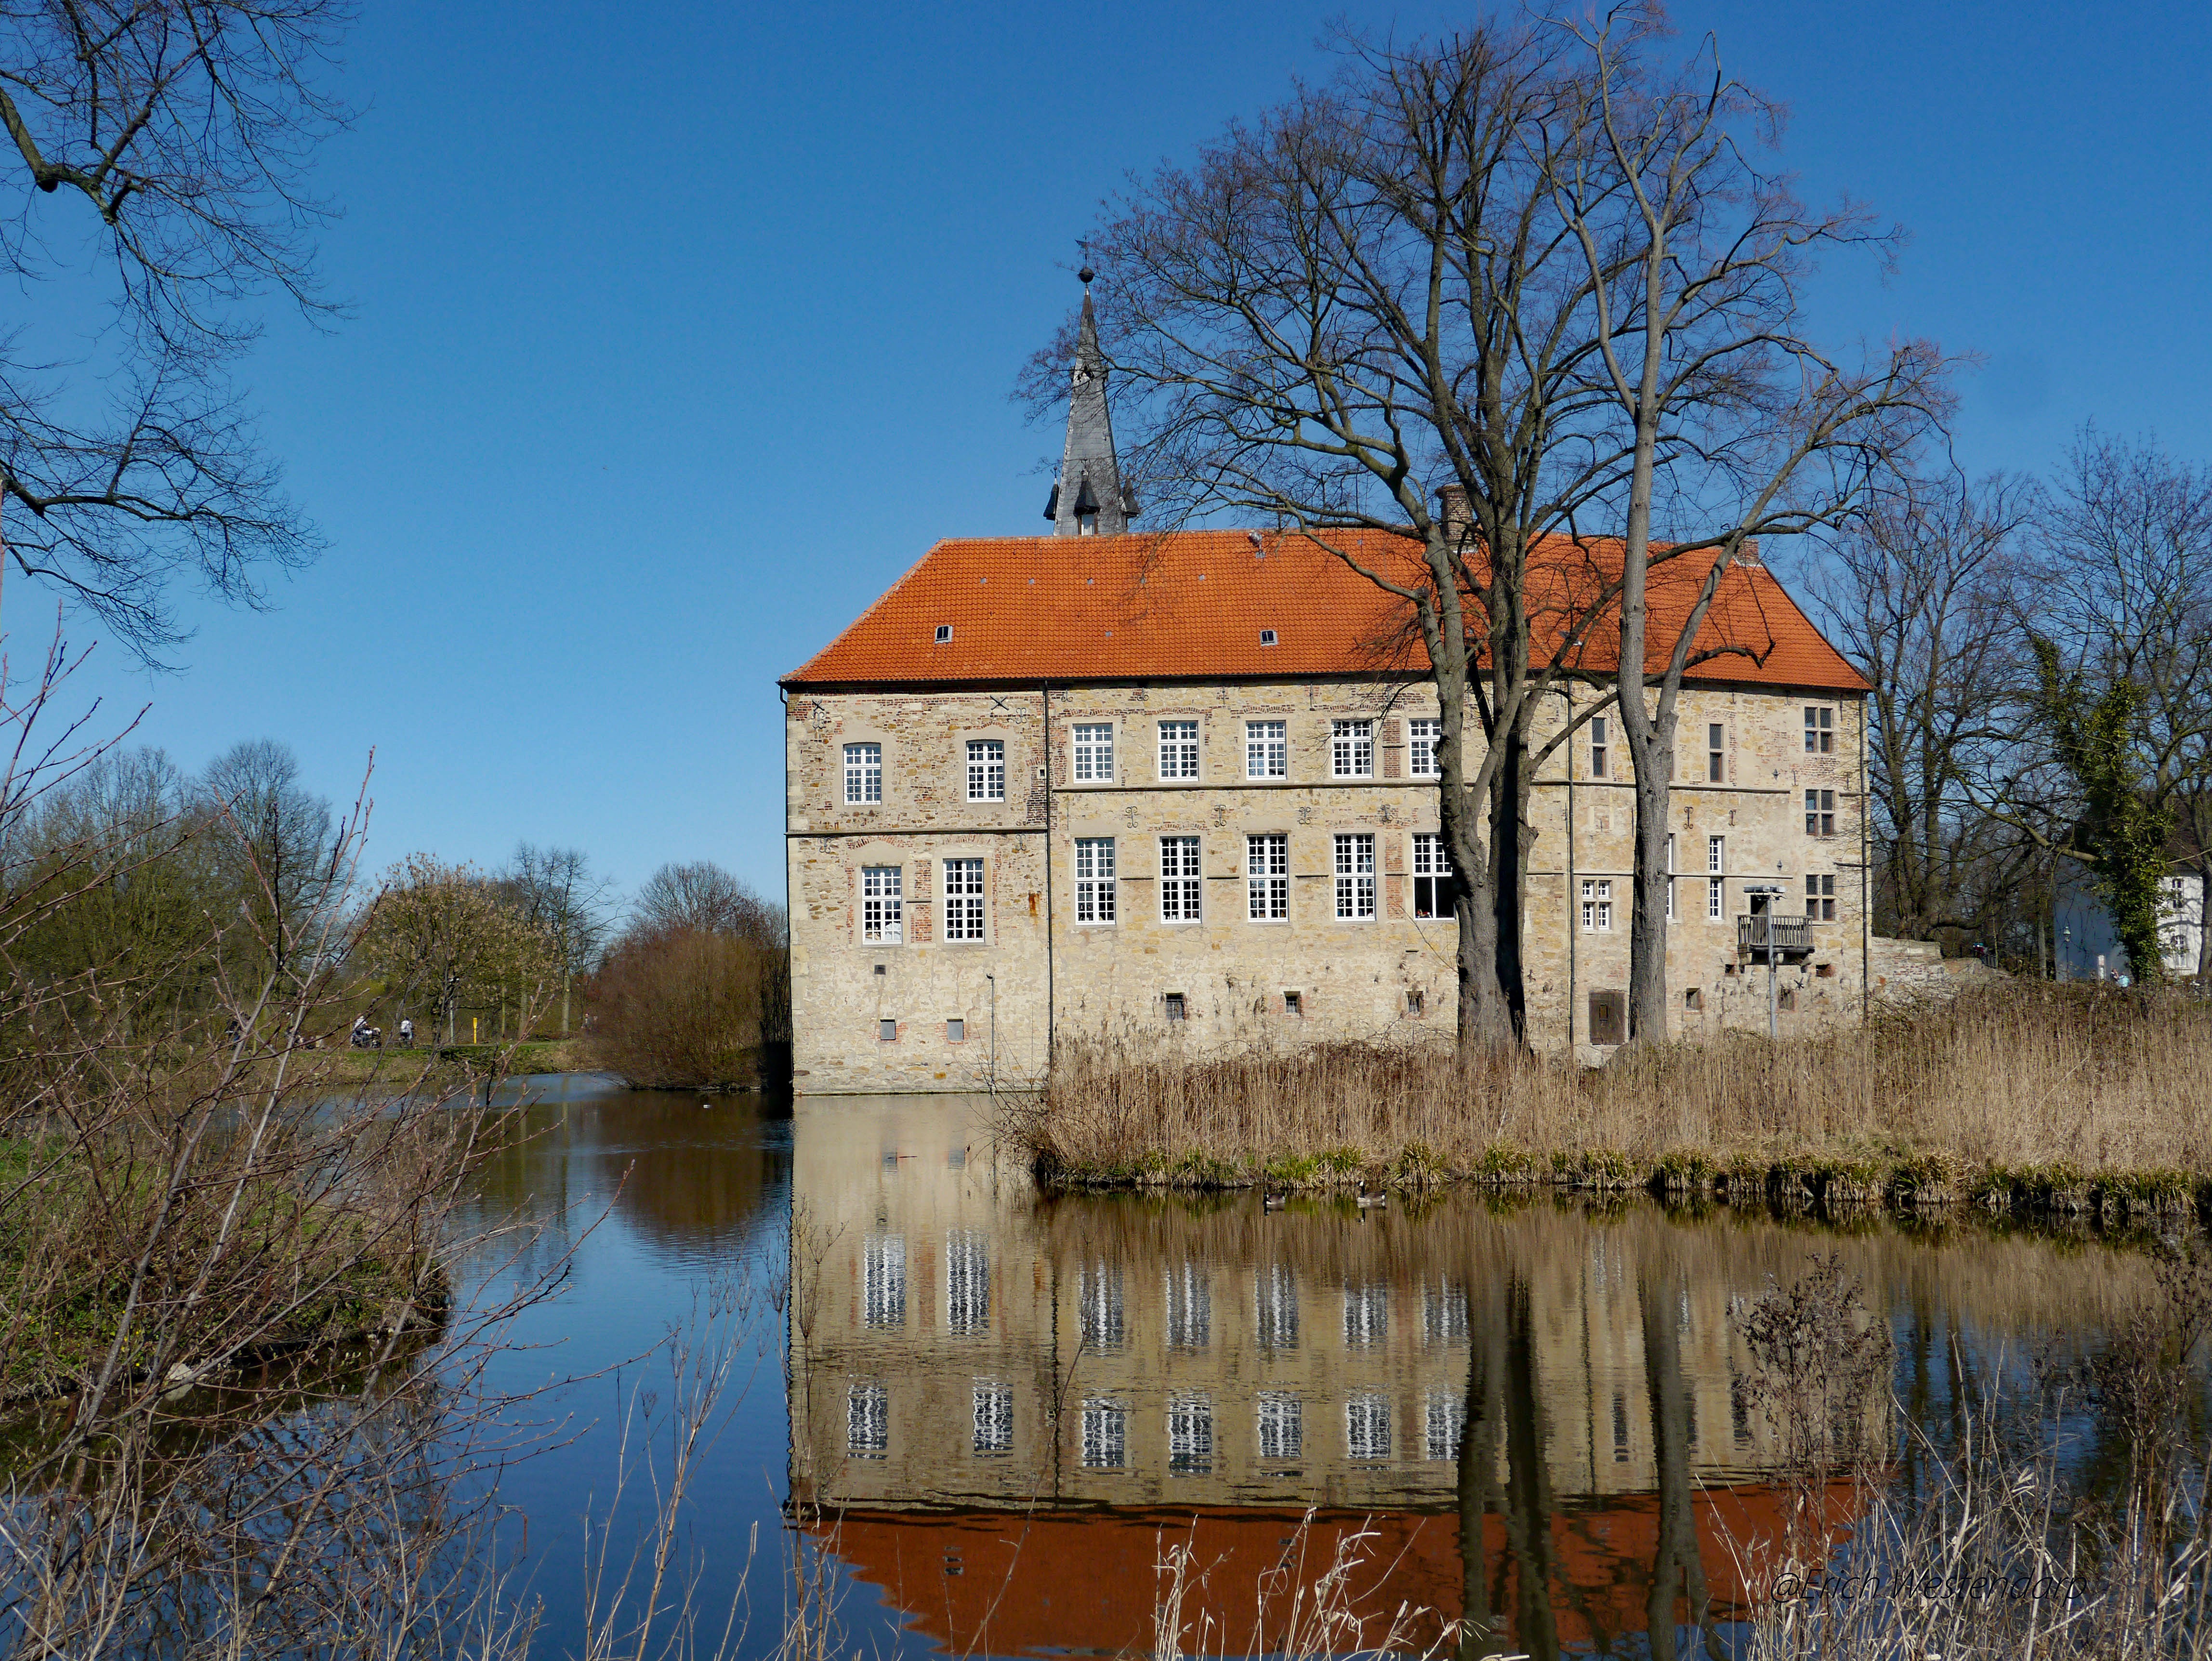
house, building, chateau, home, reflection, tower, cottage, castle, landmark, waterway, flat, estate, mirroring, beech, moat, rural area, celebrations, flat land, m nsterland, representation, wasserburg, lh, l dinghausen burg, l dinghausen city, circle coesfeld